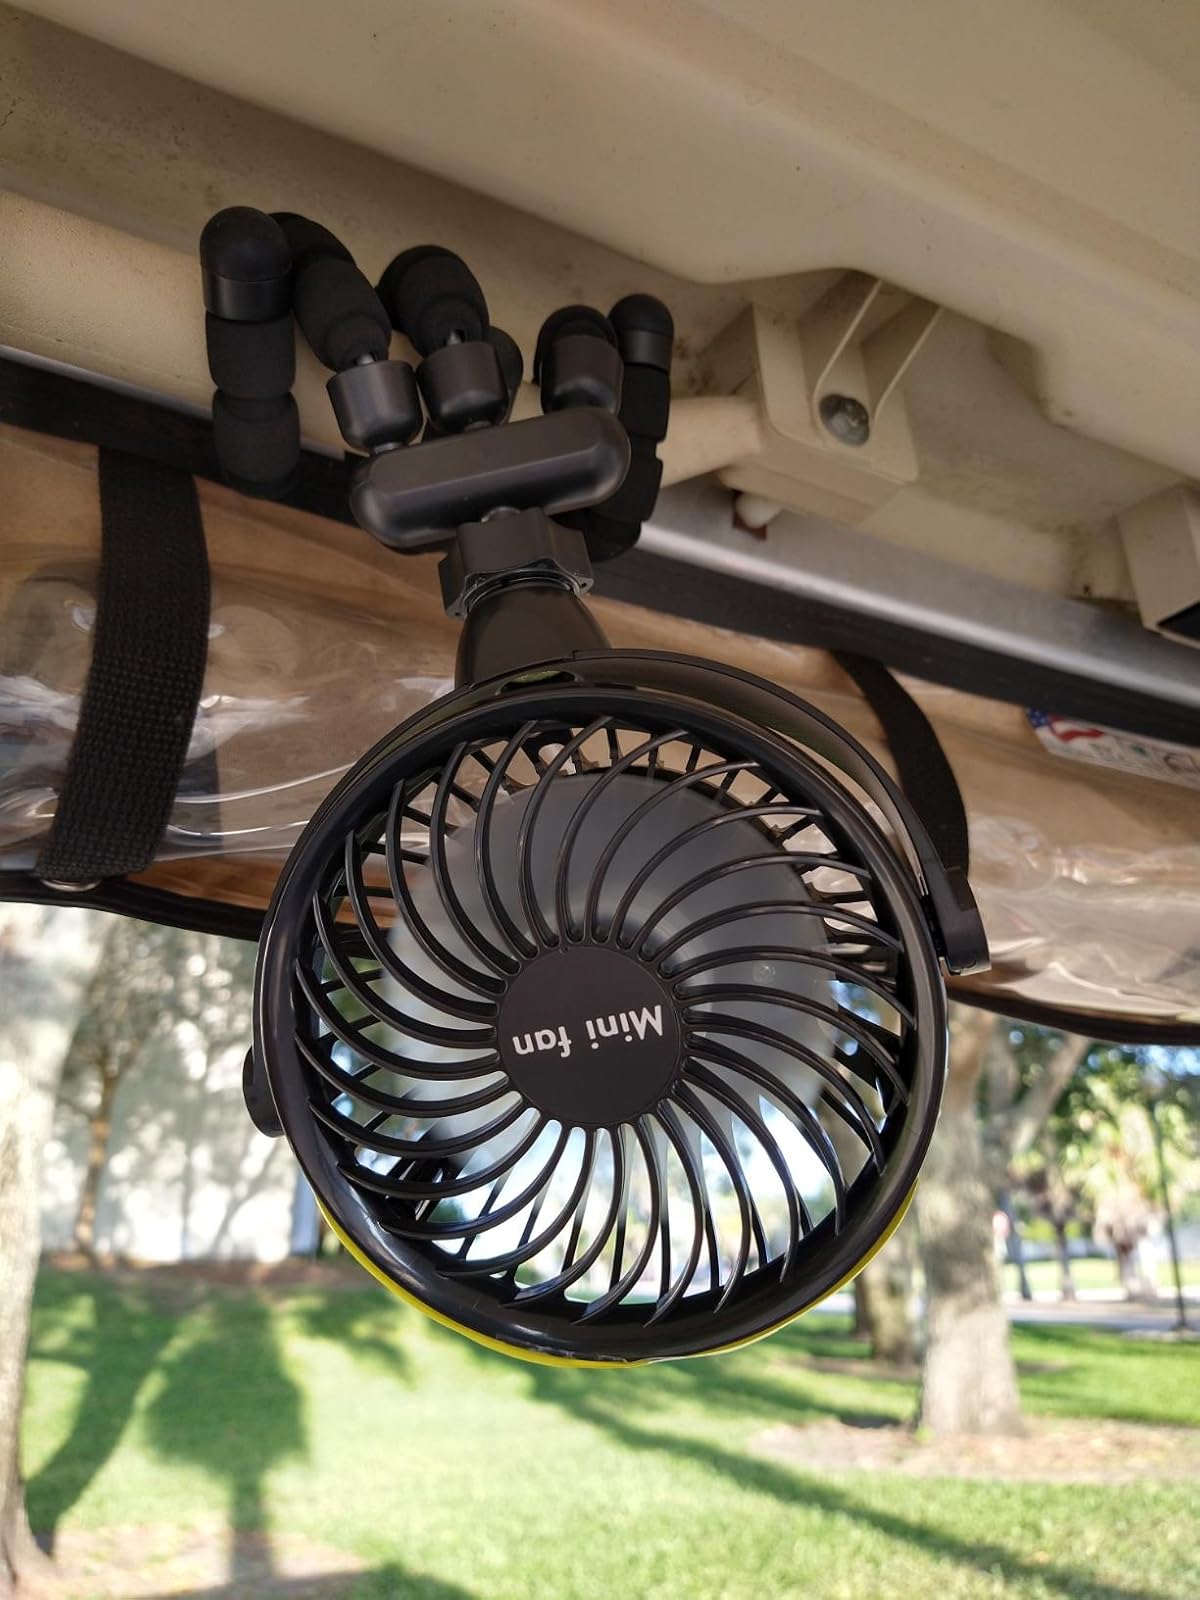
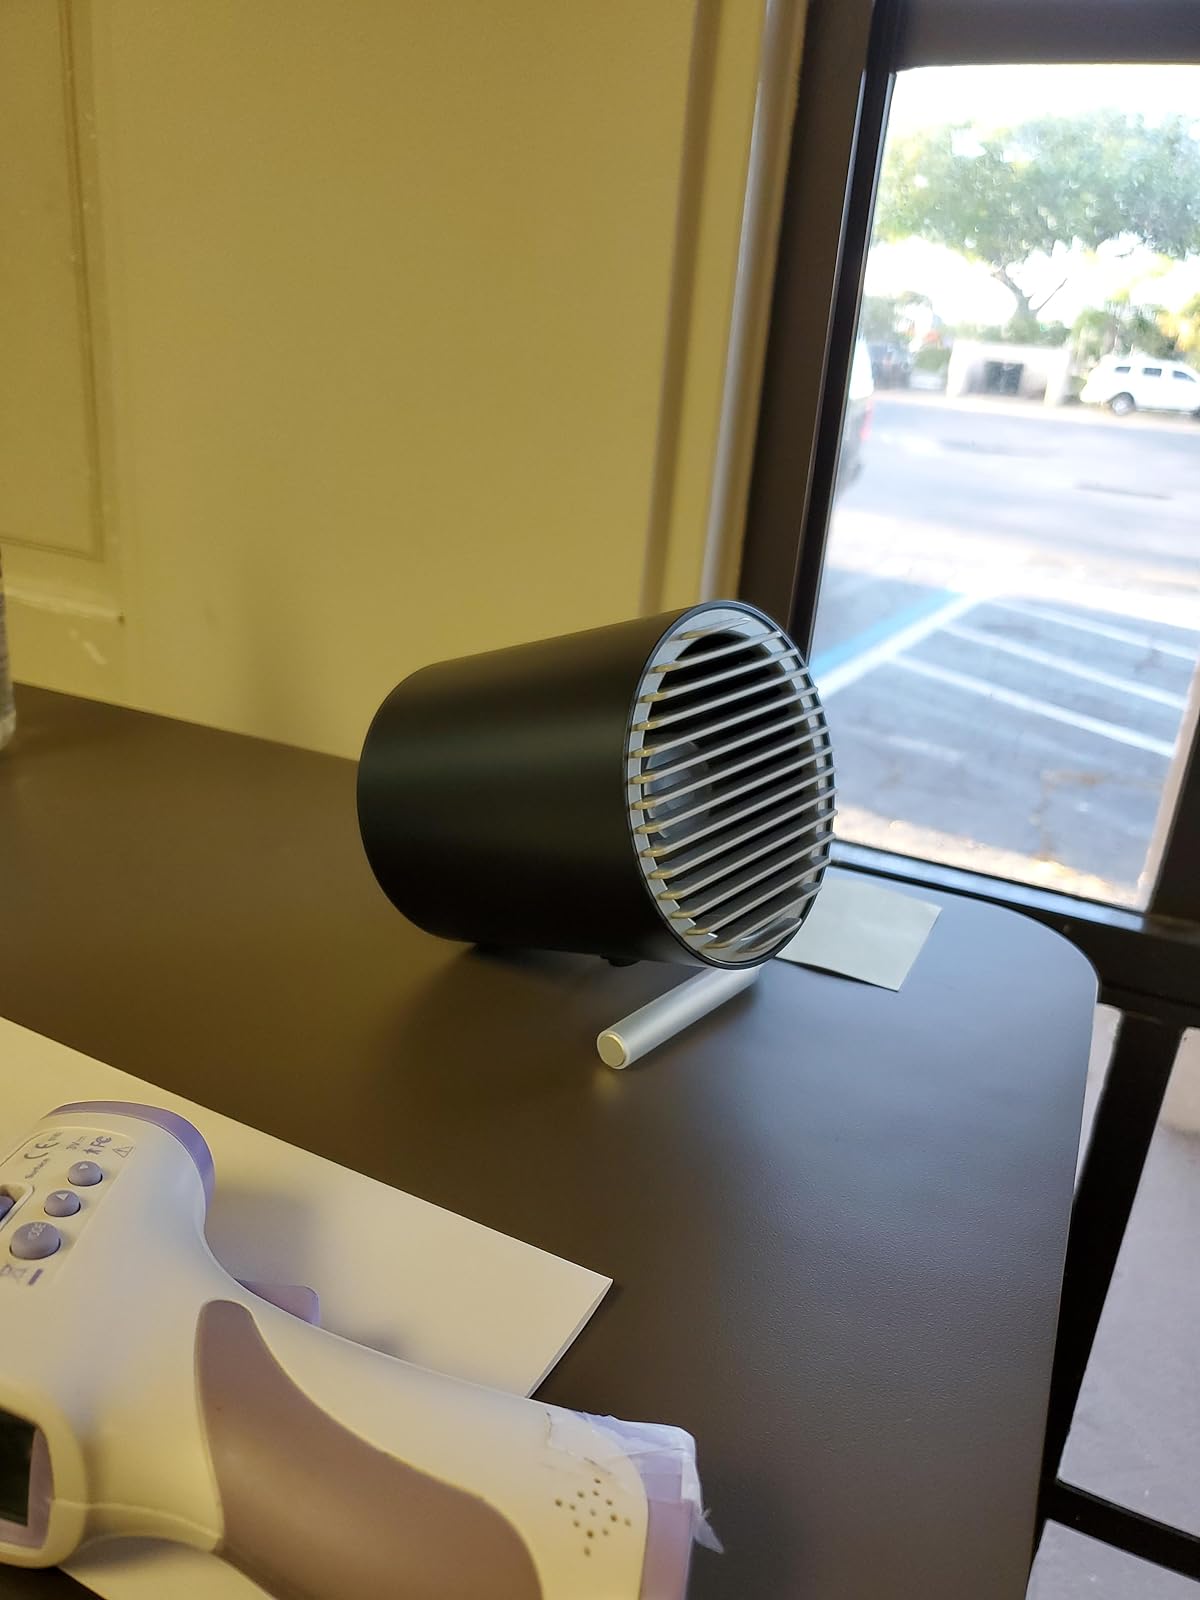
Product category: fan
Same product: no